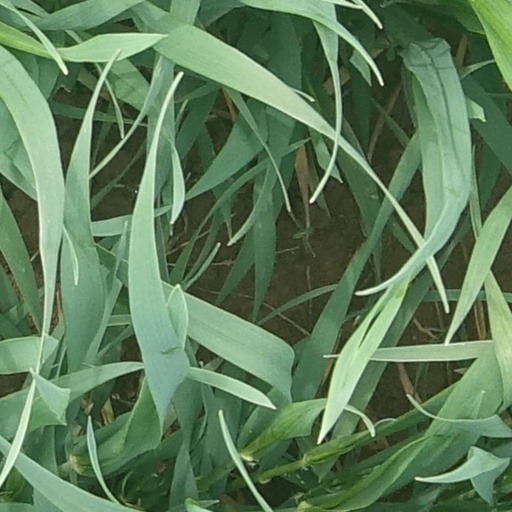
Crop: wheat